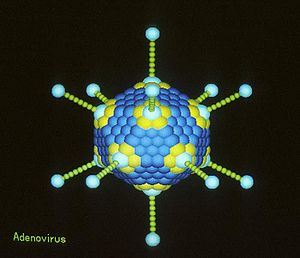
Virus
Model af adenovirus-kapsid, prototypen på et kapsid af en dsDNA-virus
"""Vira"" omdirigeres hertil. For den franske by Vira, se Vira.